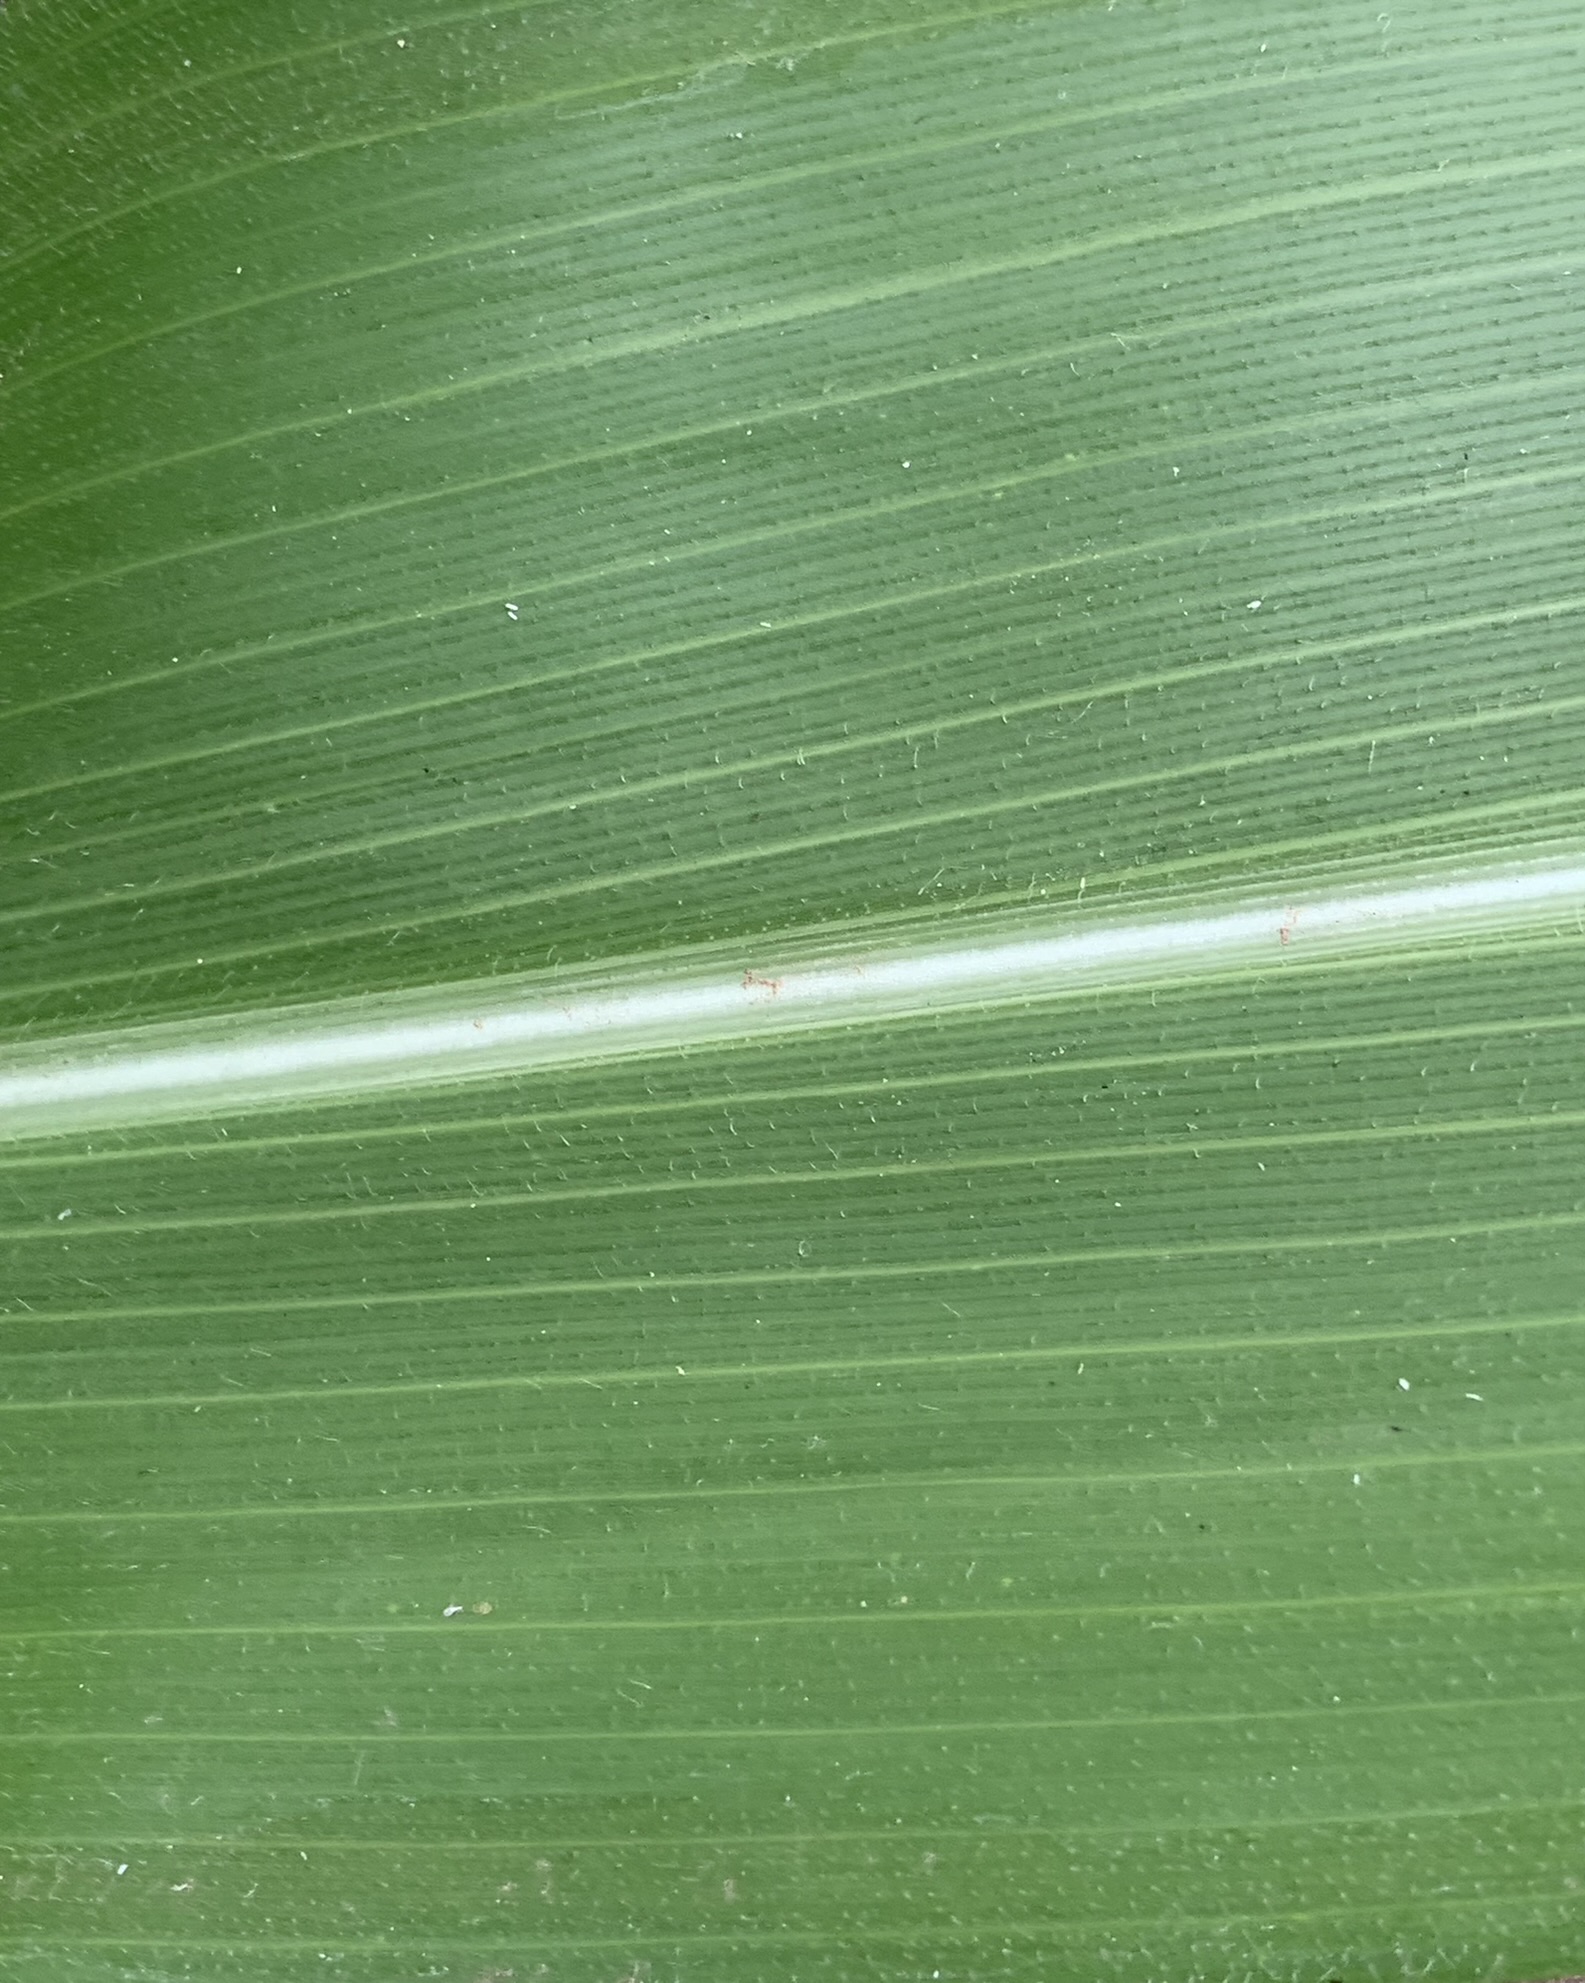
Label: Healthy